Youri Tielemans

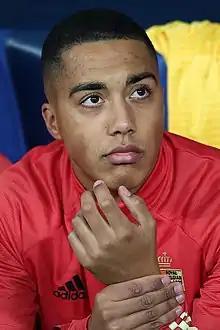
Tielemans with Belgium in 2019

Youri Marion A. Tielemans (born 7 May 1997) is a Belgian professional footballer who plays as a midfielder for club Aston Villa and the Belgium national team.